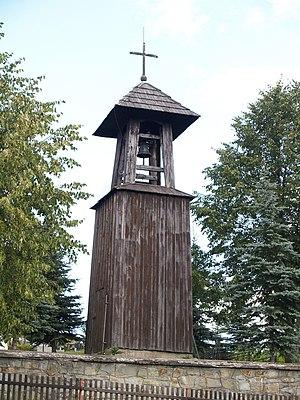
Sihelné est un village de Slovaquie situé dans la région de Žilina.